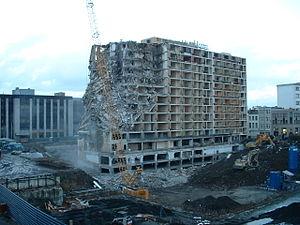
L'incendie du Switel est un incendie accidentel qui s'est produit le 31 décembre 1994 dans la salle de fêtes de l'hôtel Switel, situé en plein centre de la ville d'Anvers, en Belgique.